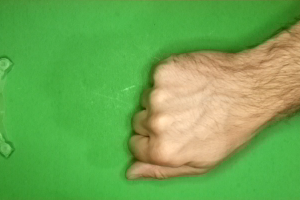
Label: rock